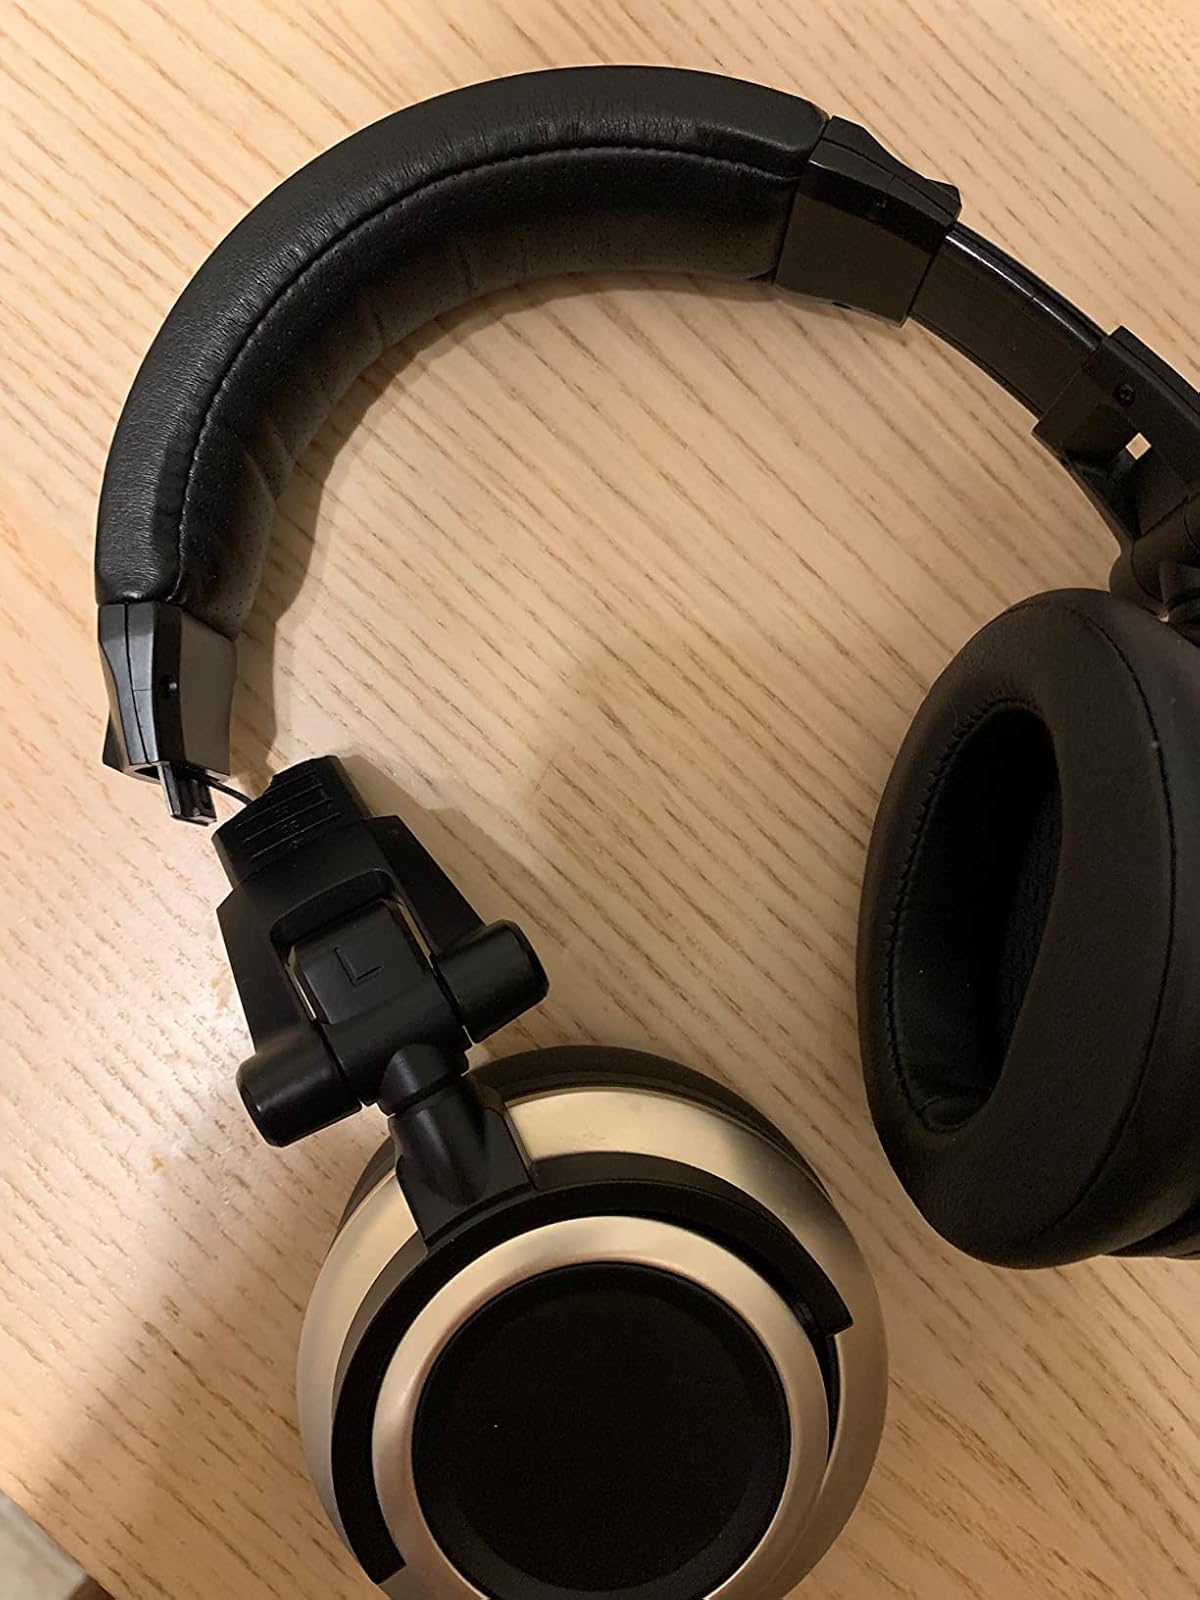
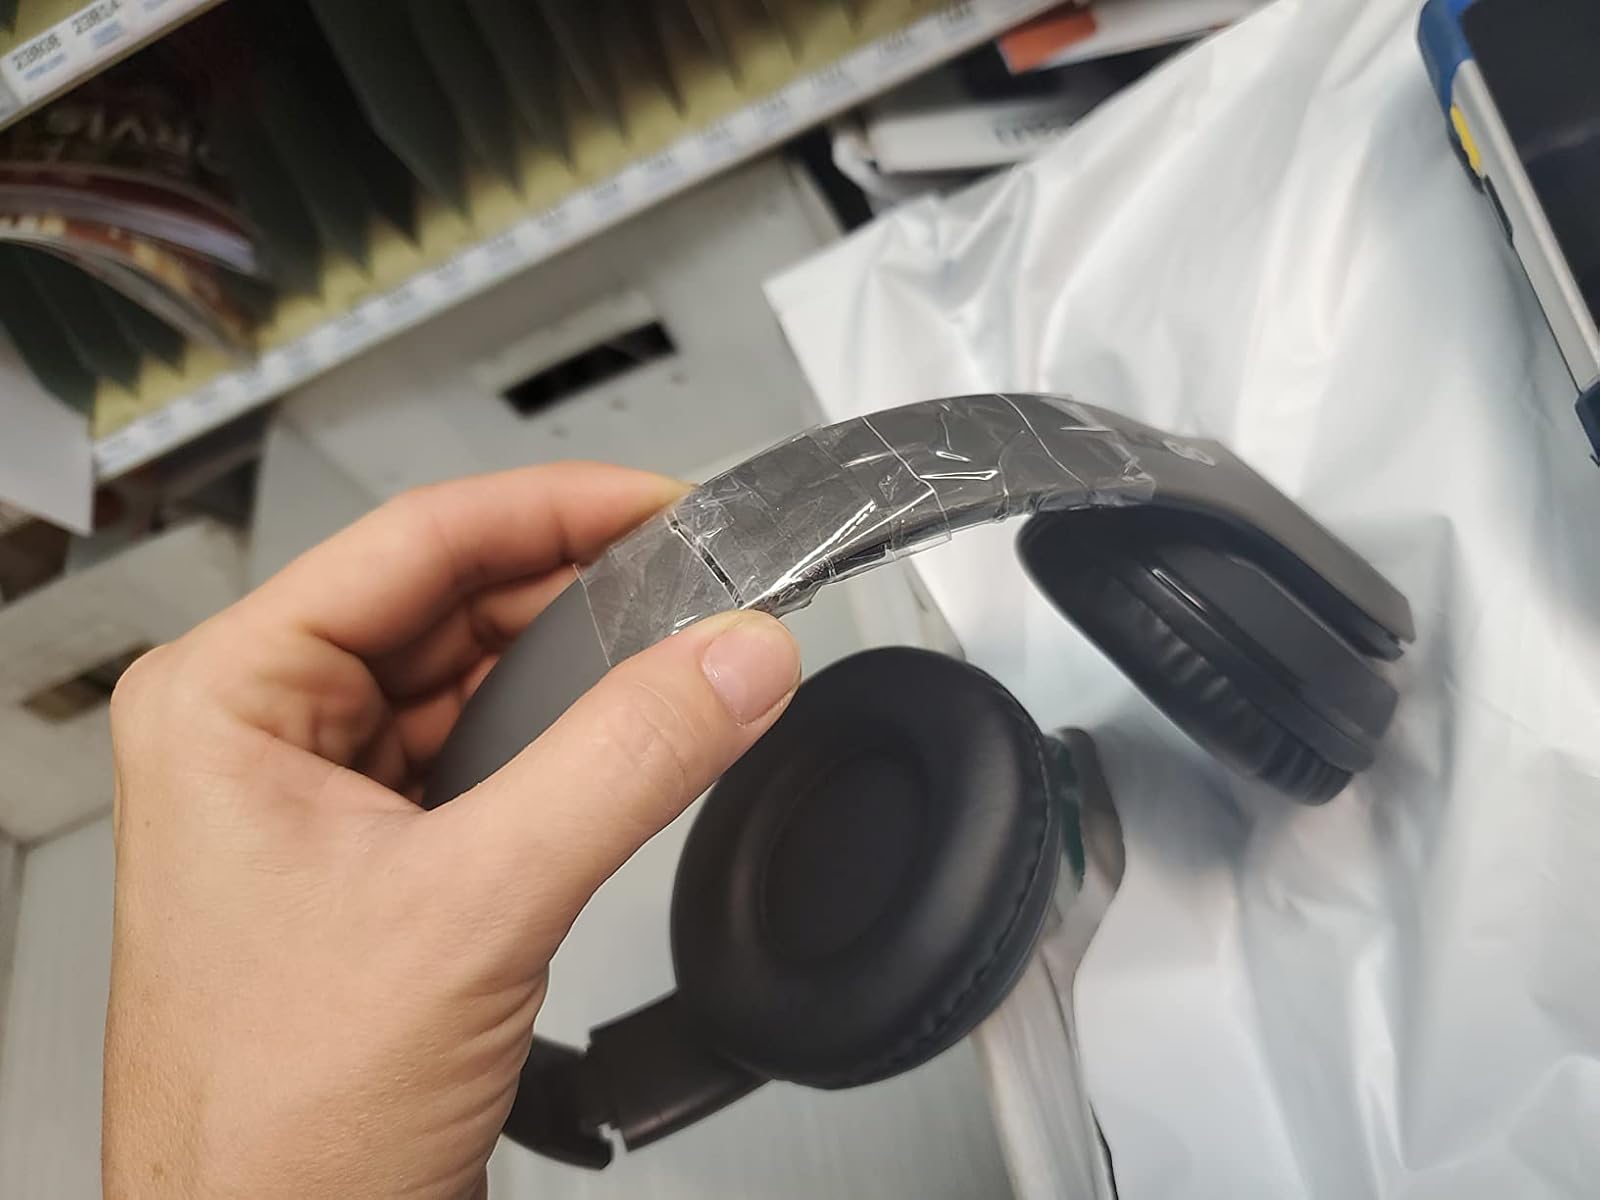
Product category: headphones
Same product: no